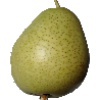
Label: Pear 1